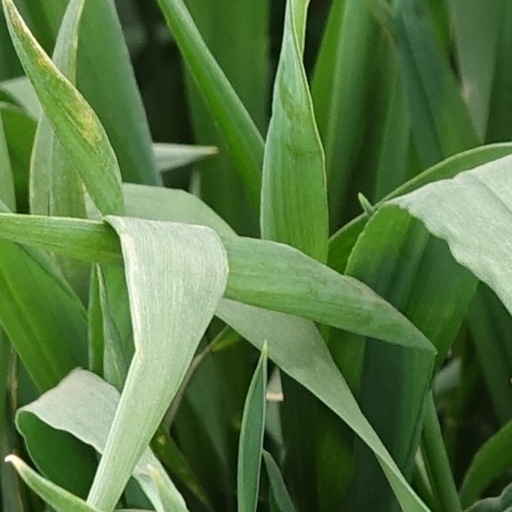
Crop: wheat